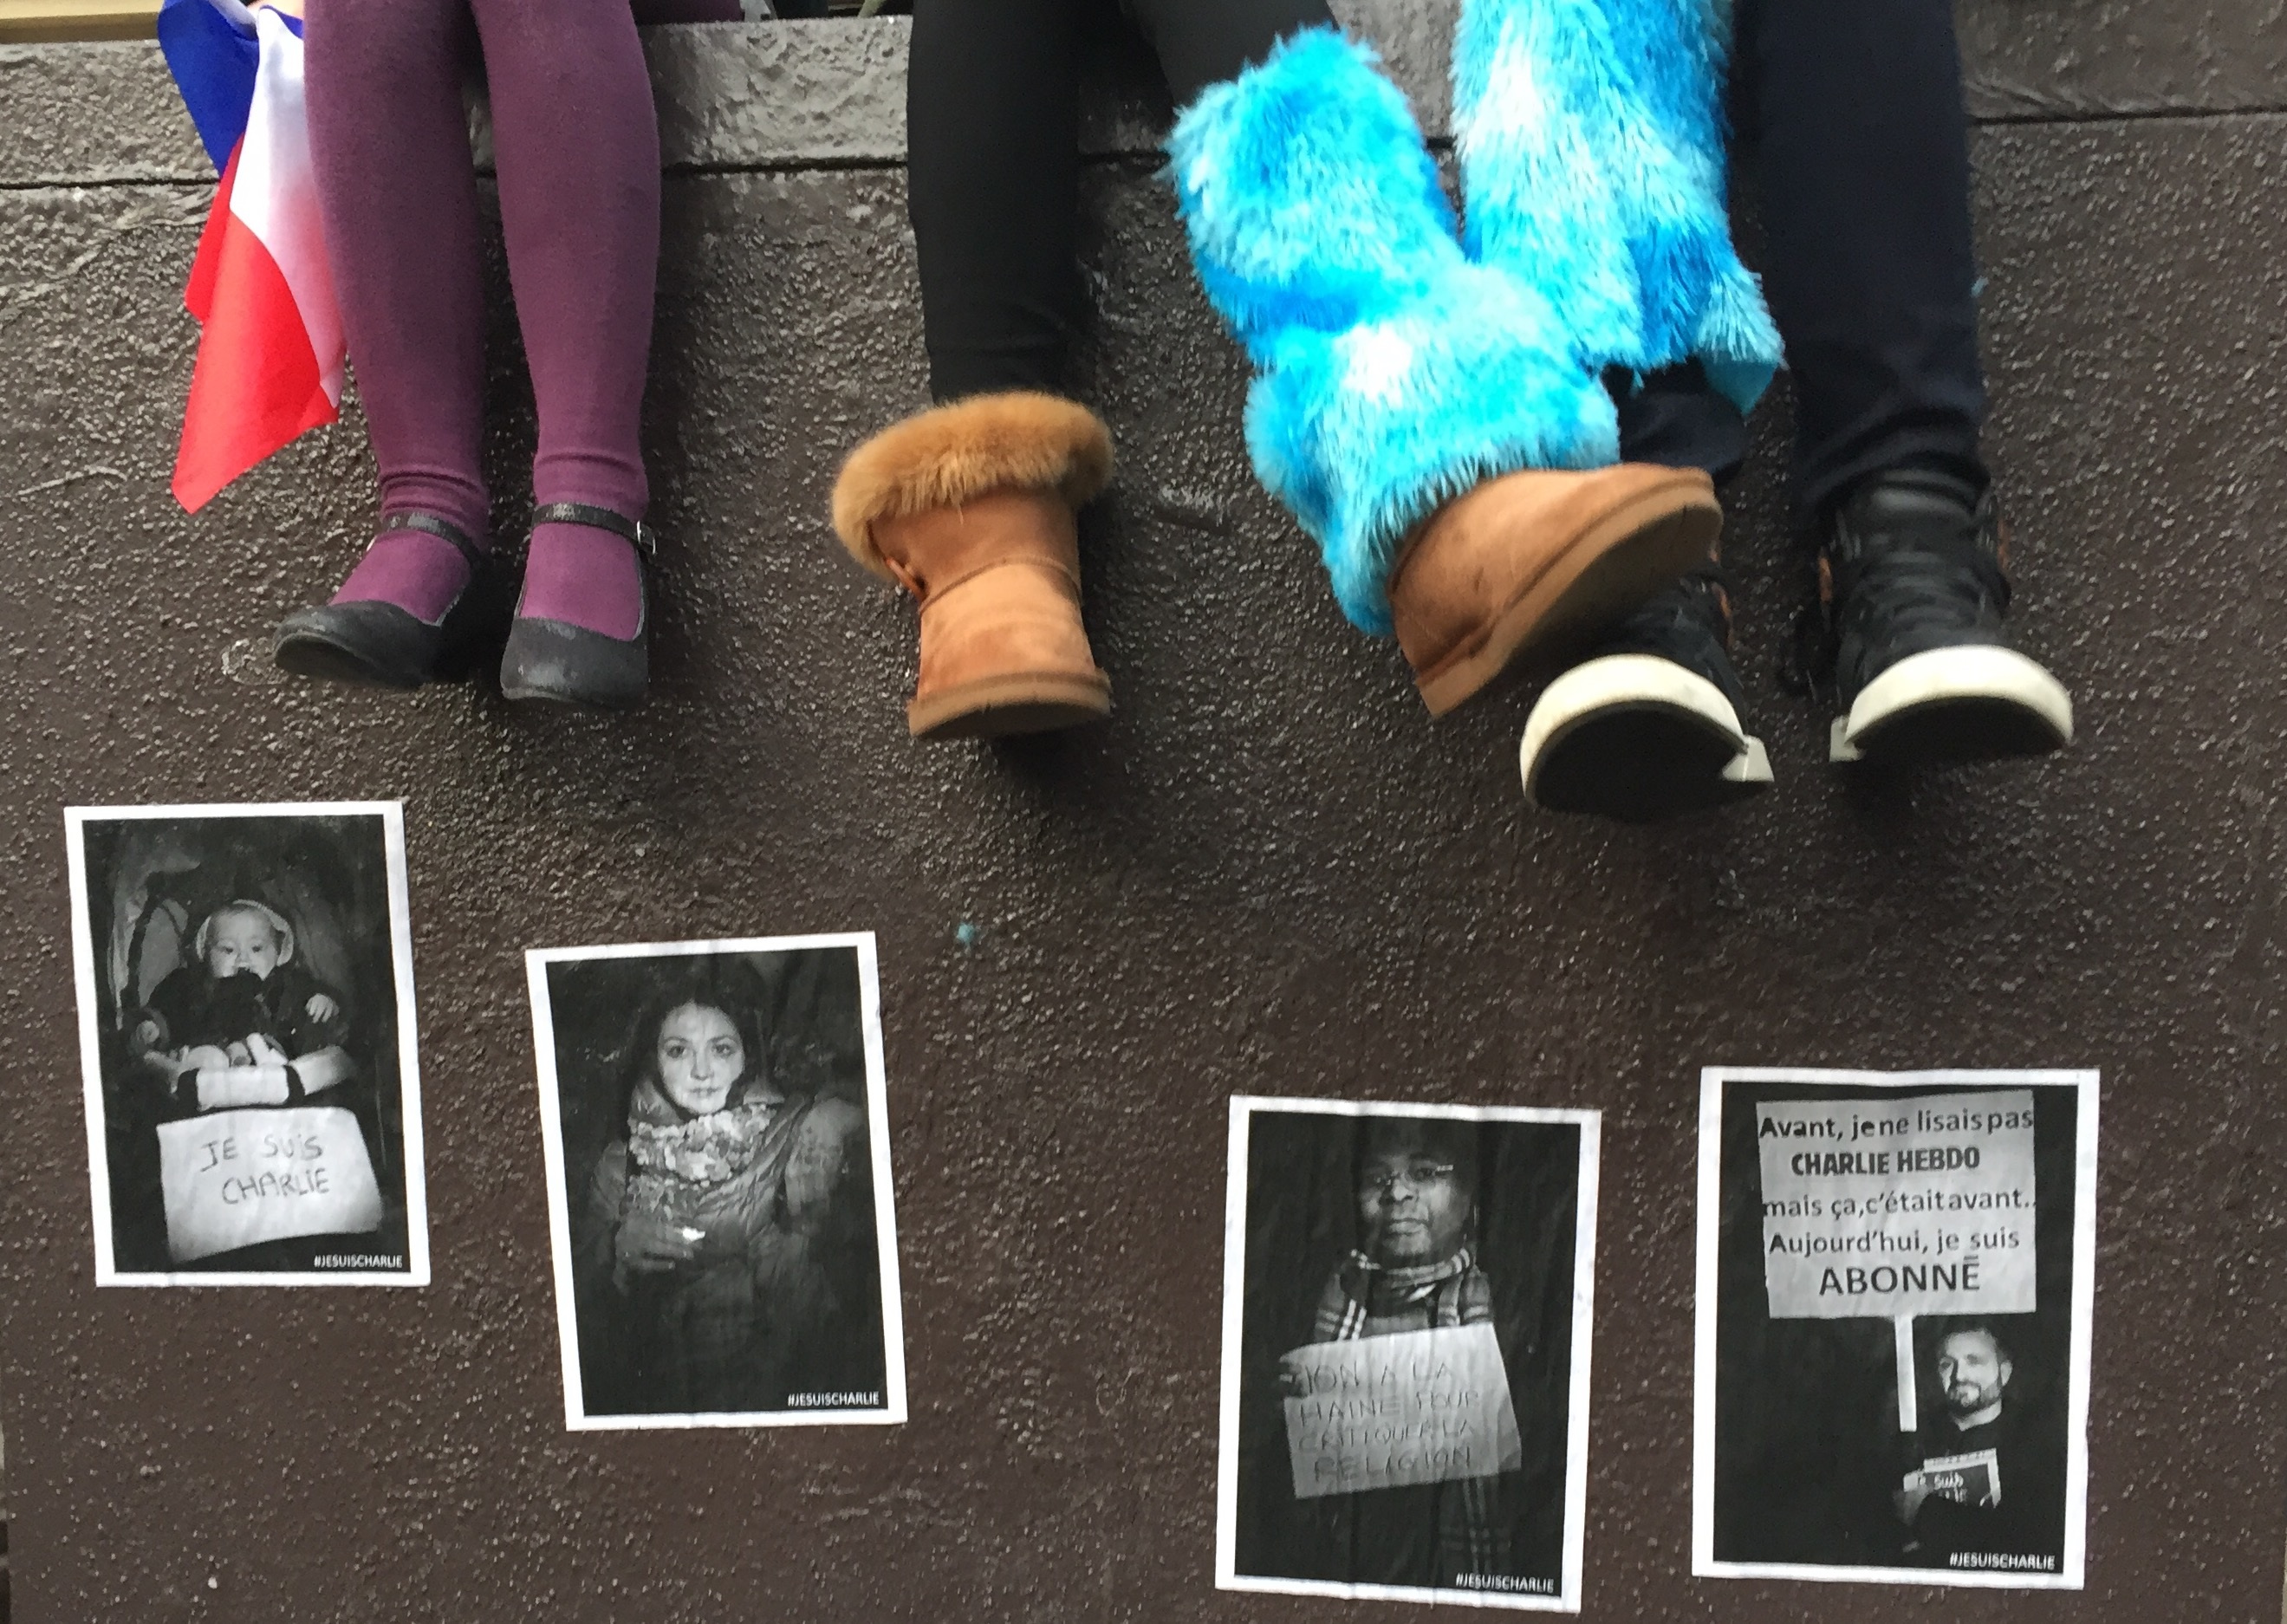
hand, feet, france, color, flag, clothing, black, brand, tribute, design, footwear, photograph, image, charlie